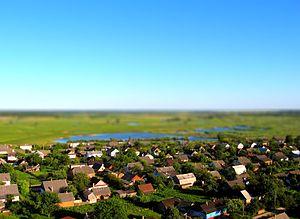
Stepan est une commune urbaine de l'oblast de Rivne, en Ukraine. Sa population s'élevait à 4 201 habitants en 2017.